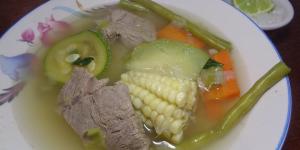
mole de olla blanco